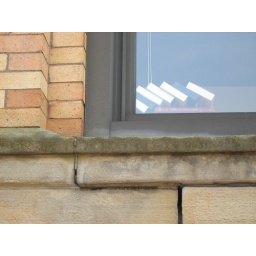
Book seen in window of abandoned Pittsburgh school building I wanted to get into!